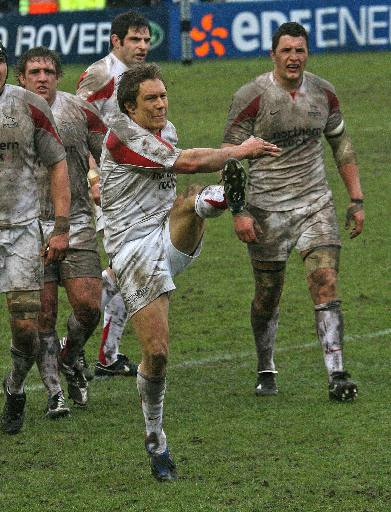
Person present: Yes